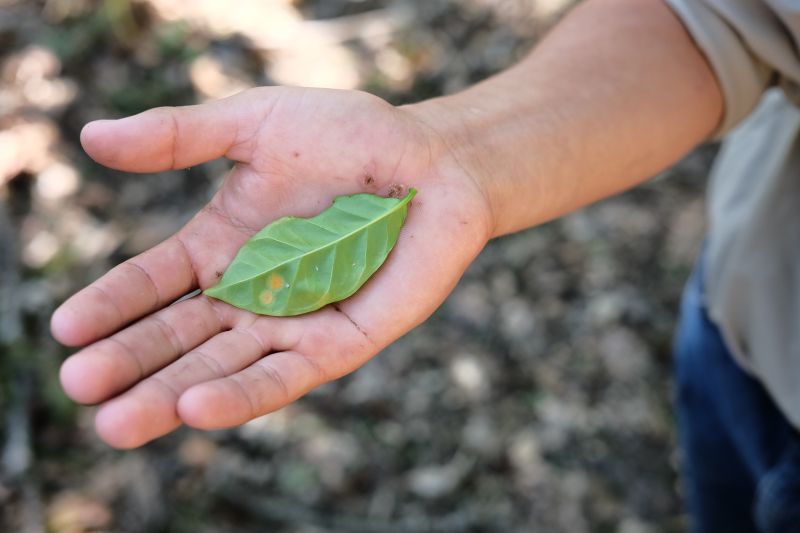
Plant: Coffee
Disease: coffee leaf rust